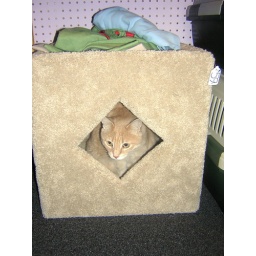
cat eel! This cat was showing off the cat box at a store in madison.